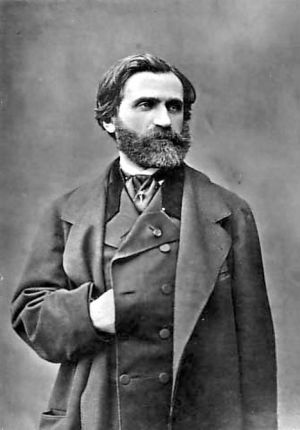
Giuseppe Verdi / Tidlige liv
Giuseppe Verdi.
Giuseppe Fortunino Francesco Verdi var en italiensk romantisk komponist, der primært komponerede opera. Han var en af de mest indflydelsesrige komponister fra det 19. århundrede. Hans værker opføres ofte i operahuse over hele verden, ligesom temaerne fra nogle af hans værker for længst har slået rod i den folkelige kultur som fx "La donna è mobile" fra Rigoletto, "Va, pensiero", det hebraiske slavekor fra Nabucco, "Libiamo ne' lieti calici", drikkesangen fra La traviata og triumfmarchen fra Aida. Selv om hans arbejde er kritiseret for at bruge et almindeligt diatonisk tonesprog i stedet for et kromatisk og for at have en tendens til melodrama, dominerer Verdis mesterværker det almindelige operarepertoire 150 år efter, de blev komponeret.